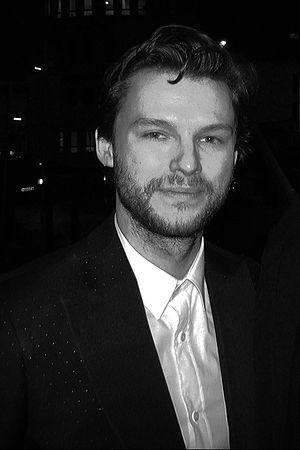
Mateusz Kościukiewicz est un acteur polonais né le 1ᵉʳ mai 1986 à Nowy Tomyśl.